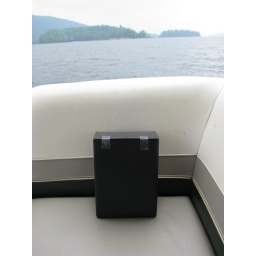
Dad's ashes in a box on the seat